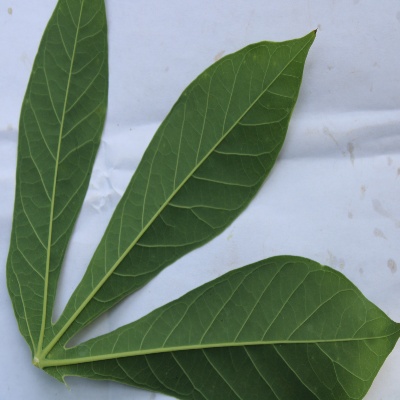
Crop: Cassava
Condition: healthy